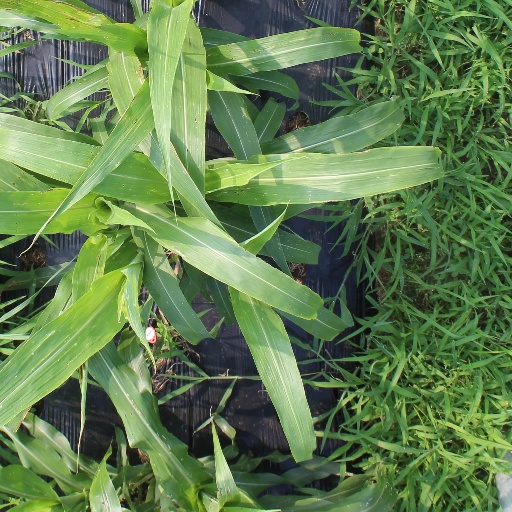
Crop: sorghum